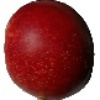
Label: nectarine